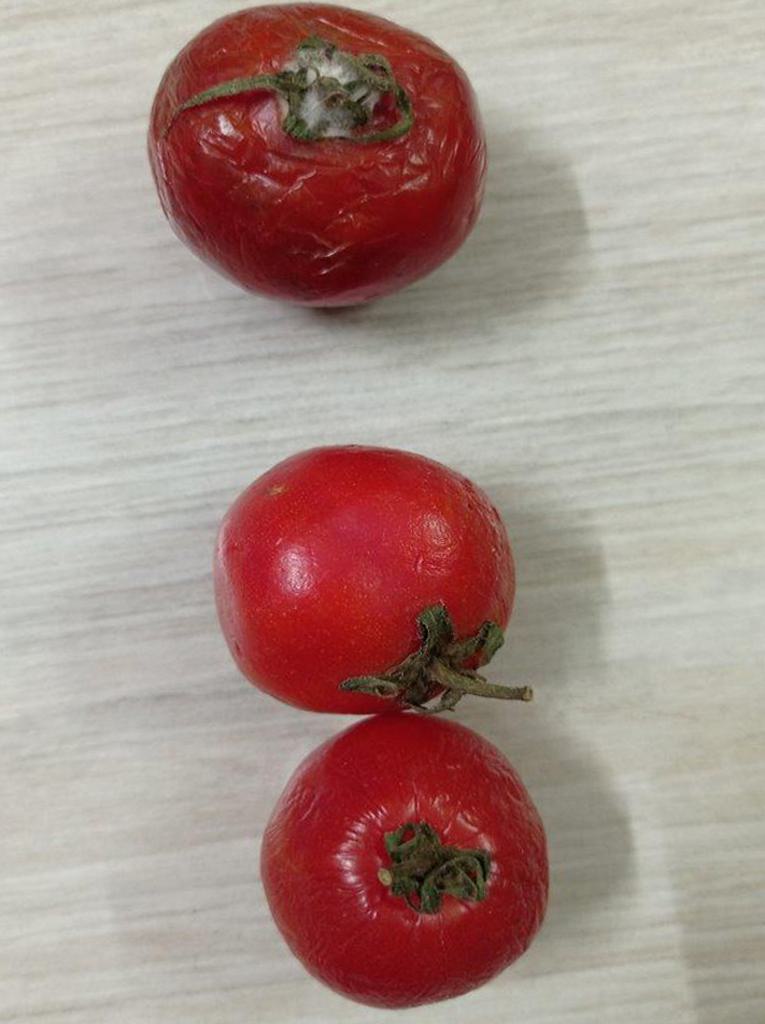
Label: Rotten